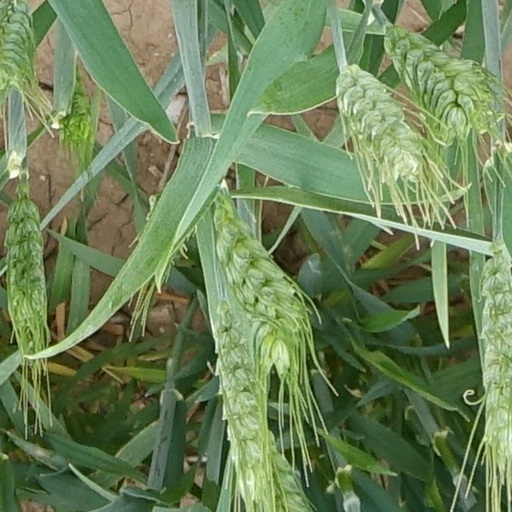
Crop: wheat